Kathasaritsagara

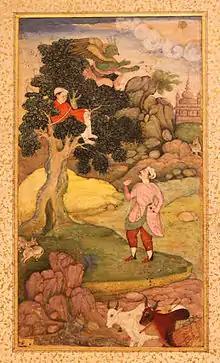
A 16th century folio from an Indian retelling of the "Kathāsaritsāgara"

The Kathāsaritsāgara ("Ocean of the Streams of Stories") (Devanagari: कथासरित्सागर) is a famous 11th-century collection of Indian legends and folk tales as retold in Sanskrit by the Shaivite Somadeva from Kashmir.